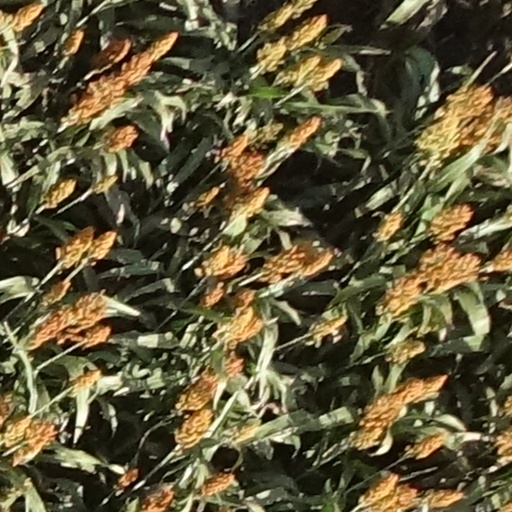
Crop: sorghum